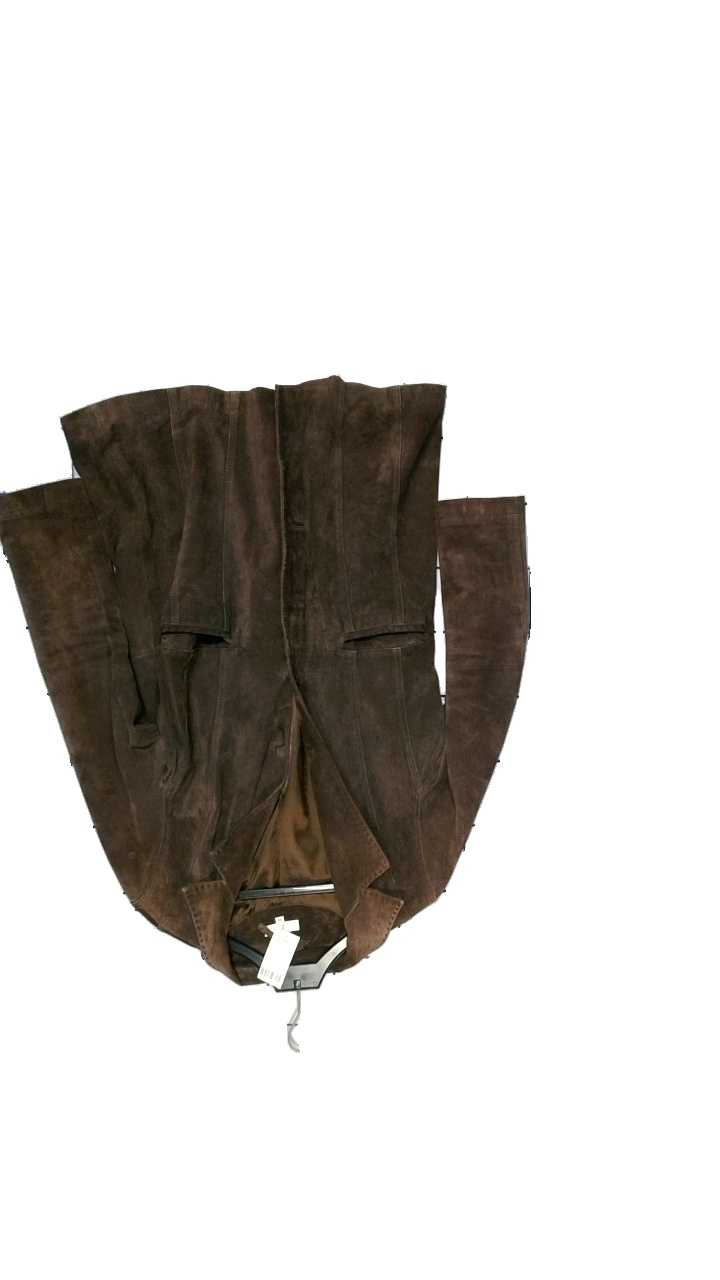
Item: Jacket (Ladies)
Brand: Proforma
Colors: Brown
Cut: Long
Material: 100% Leather
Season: Winter
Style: Leather
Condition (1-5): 3
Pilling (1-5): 2
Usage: Reuse
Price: >400